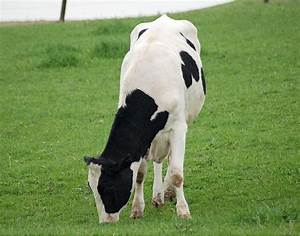
Label: cow